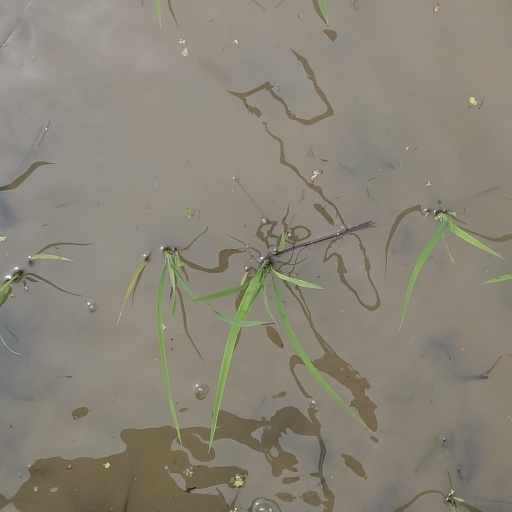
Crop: rice